Auster Adventurer

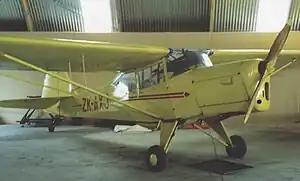
J/5 Adventurer at Ardmore airfield, Auckland, New Zealand in February 1992

The Auster J/5 Adventurer is a British-built three-seat light high-wing monoplane of the late 1940s.